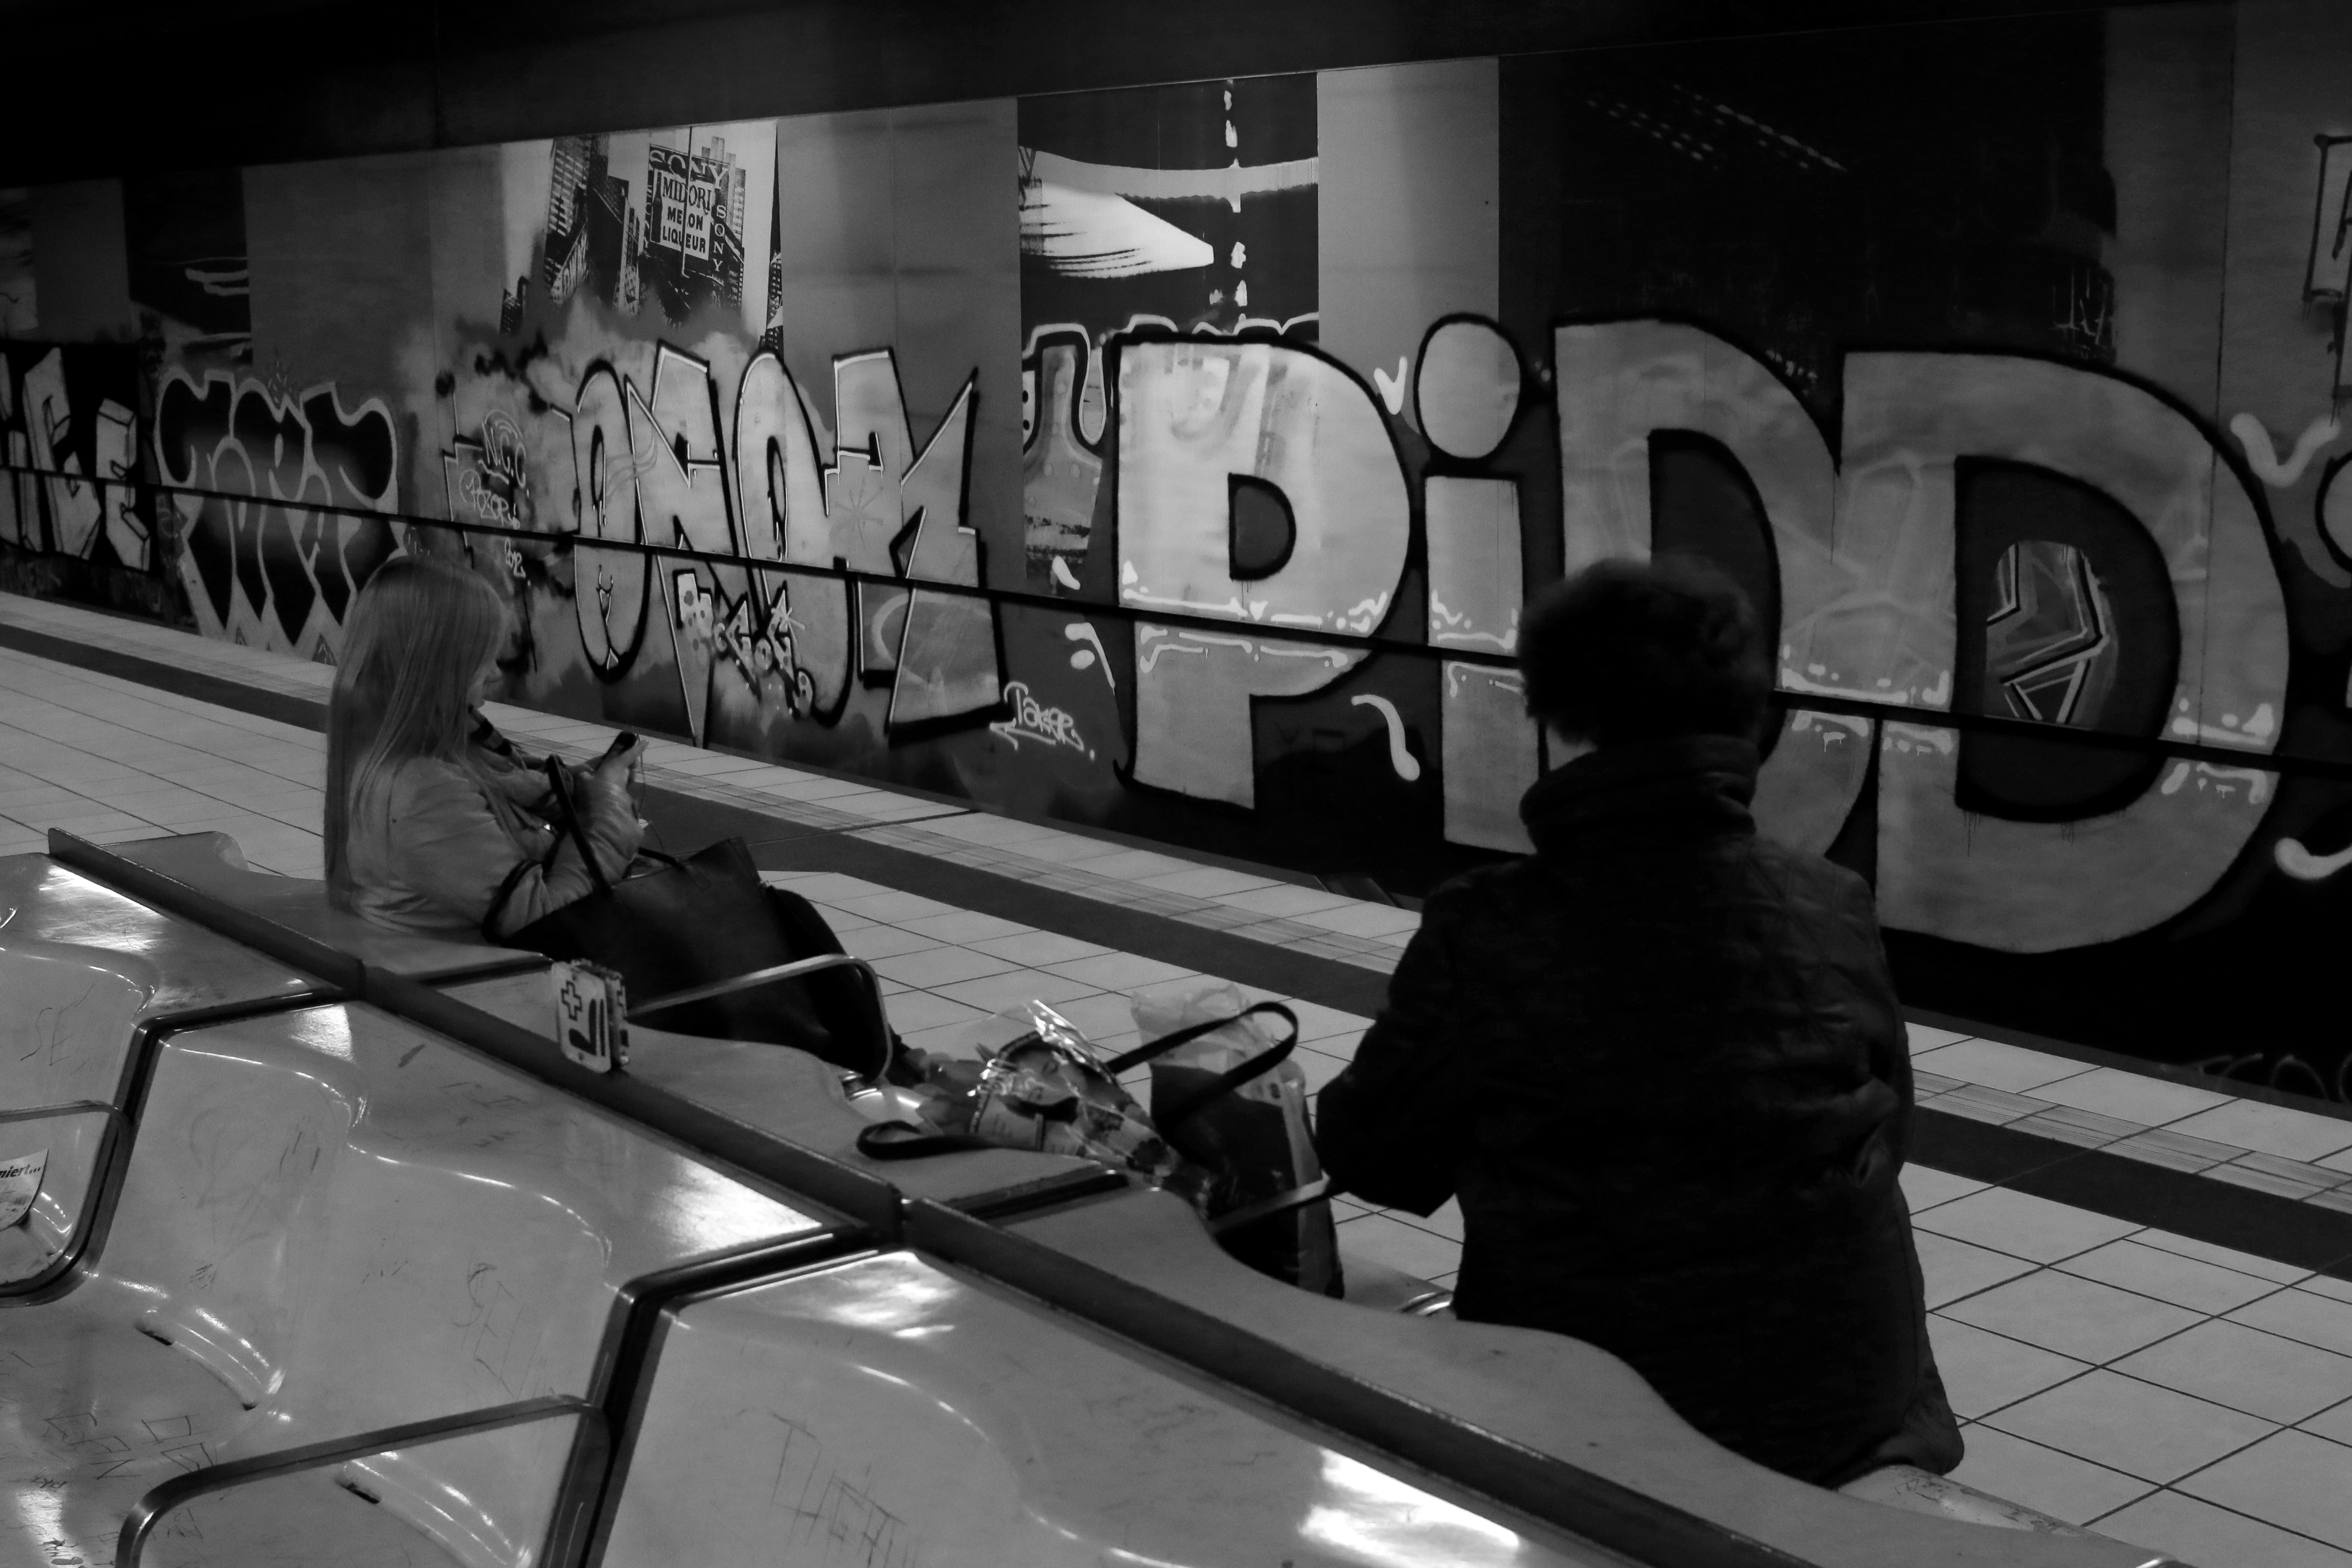
black and white, structure, black, room, monochrome, bw, blackandwhite, blackwhite, germany, alemania, allemagne, cologne, koln, sw, schwarzweiss, schwarzweis, germania, schwarzweissfotografie, schwarzweisfotografie, monochrome photography, film noir, sport venue, physical fitness